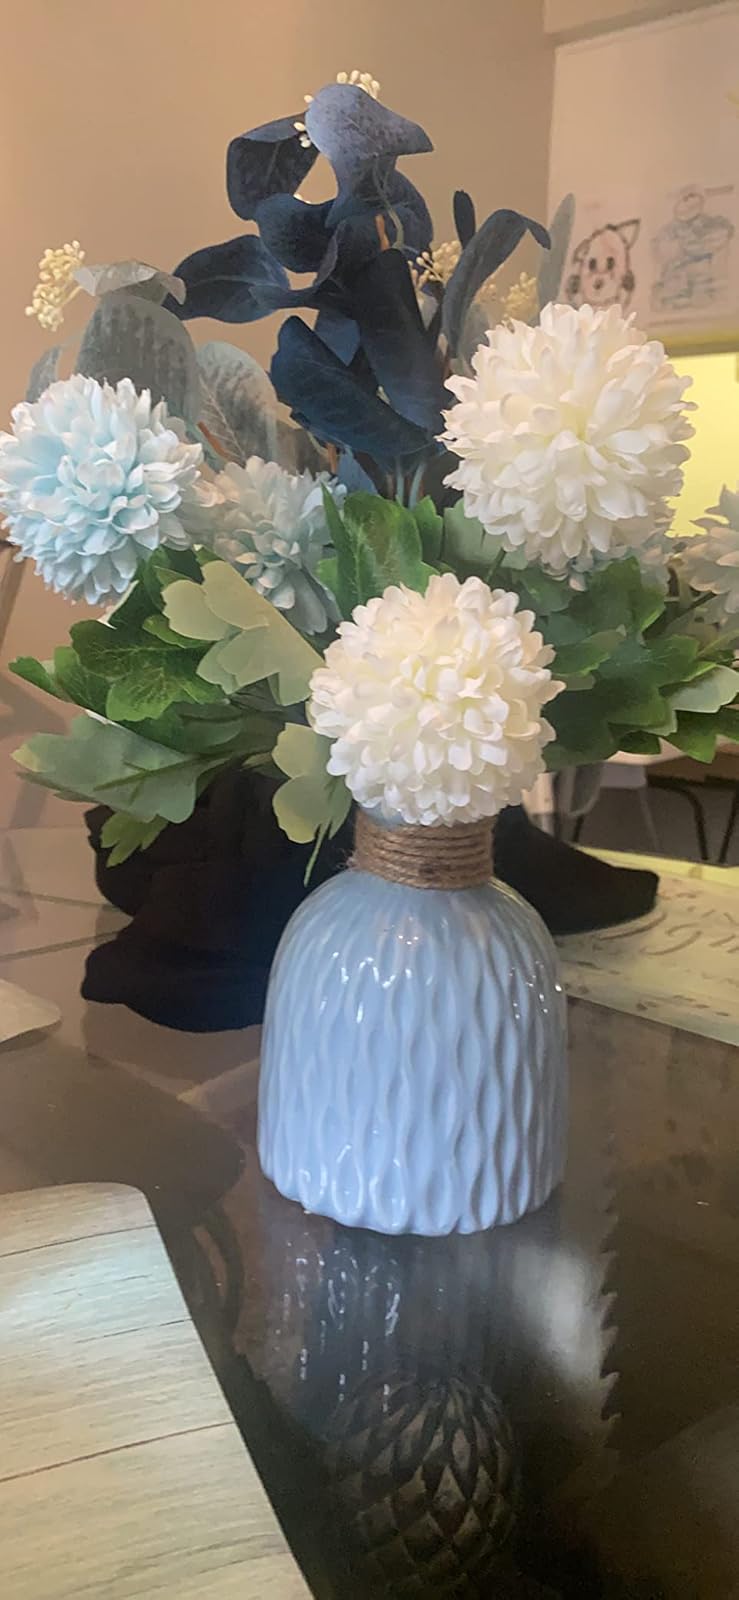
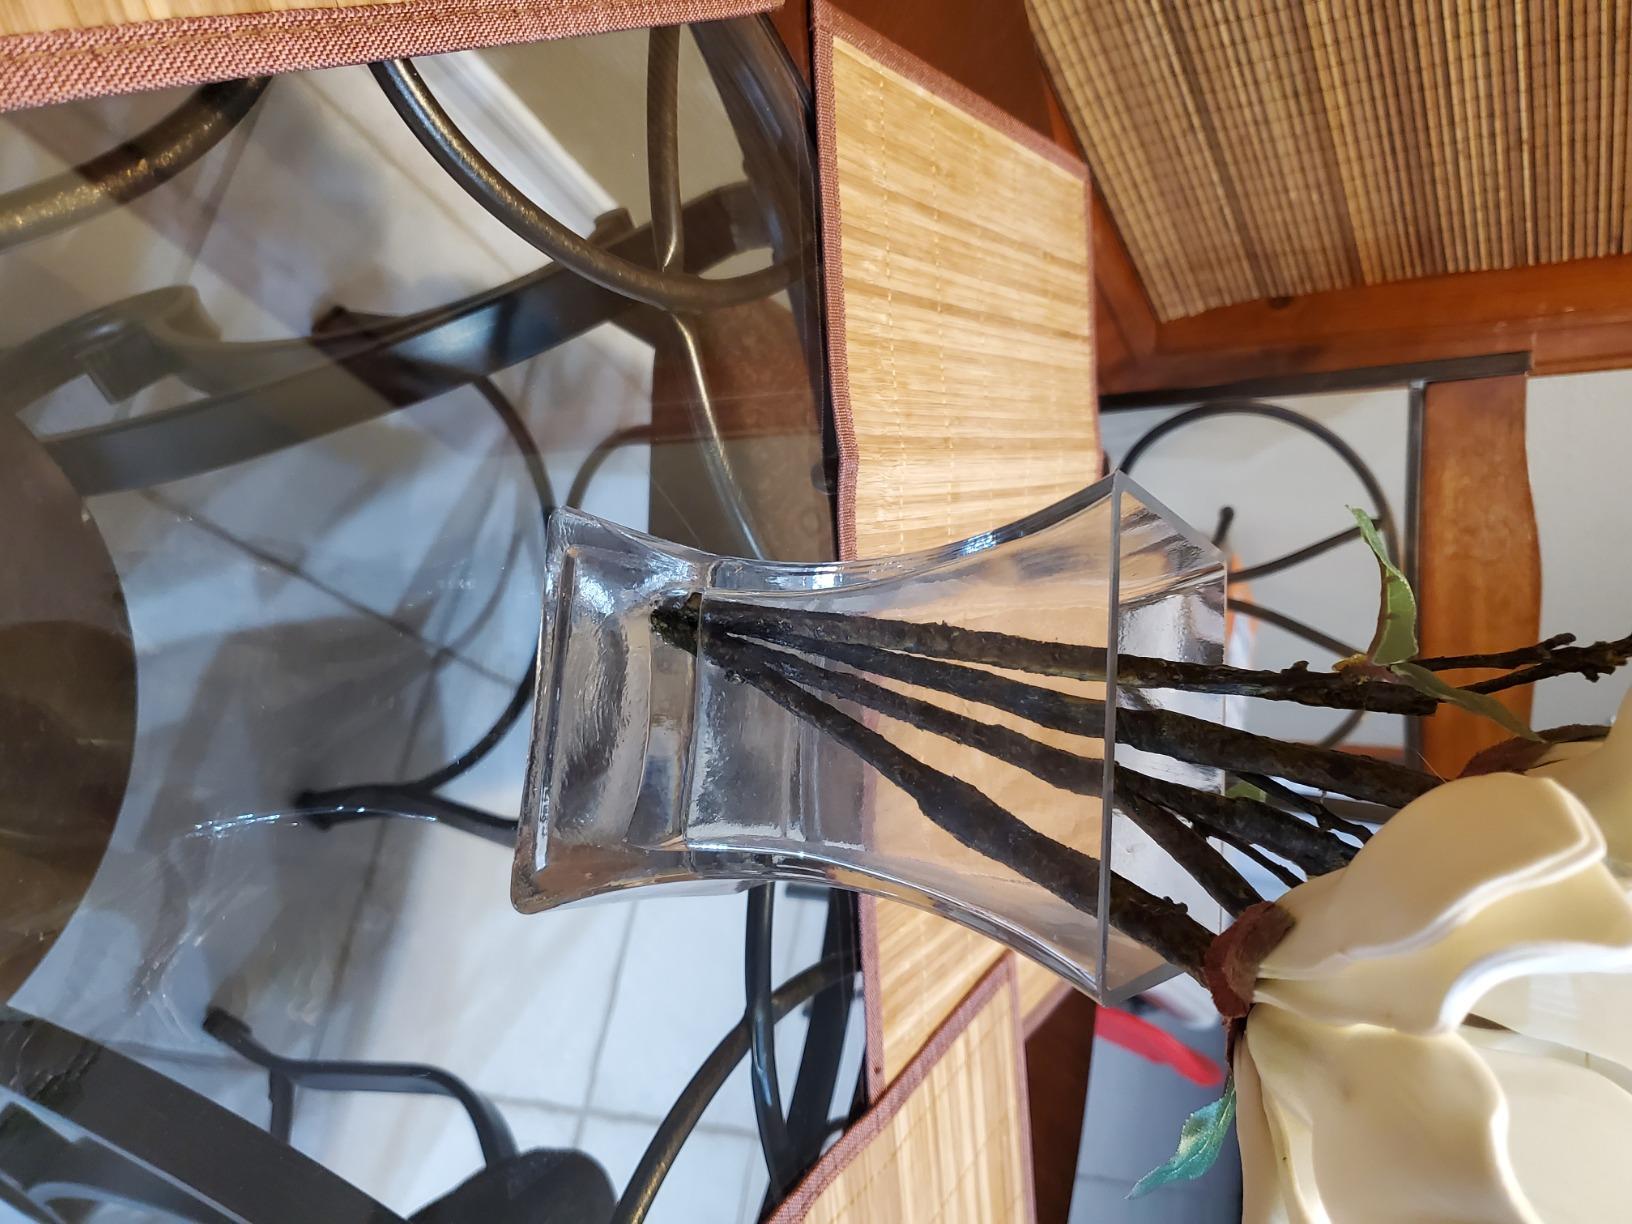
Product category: vase
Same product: no